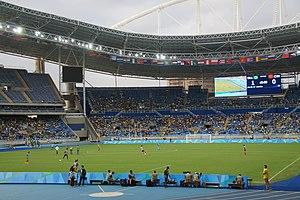
Le mercredi 3 août 2016 est le premier jour de compétitions des Jeux olympiques d'été de 2016 se déroulant à Rio de Janeiro au Brésil. Toutefois, il ne s'agit pas de l'ouverture officielle de ces Jeux puisque la cérémonie d'ouverture ne se déroule que le 5 août au Stade Maracanã, soit deux jours plus tard. En effet, depuis les Jeux de Sydney en l'an 2000 les tournois masculins et féminins de football débutent deux jours avant la cérémonie d'ouverture en raison de contraintes liées au temps de récupération obligatoire entre les matchs et au calendrier des Jeux olympiques strictement limité à seize jours par le CIO.
Le tournoi féminin de football aux Jeux olympiques d'été de 2016 se tient dans sept stades situés dans six villes brésiliennes du 3 au 19 août 2016.